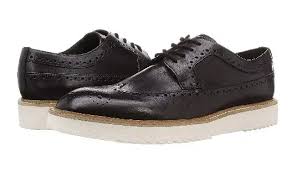
Label: Brogue